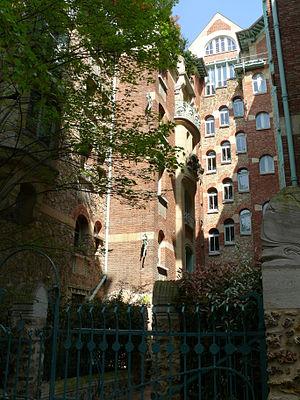
Castel Béranger
Le Castel Béranger est un immeuble de rapport de trente-six appartements situé 14, rue La Fontaine dans le 16ᵉ arrondissement de Paris. Il a été construit entre 1895 et 1898 par l'architecte Hector Guimard pour la veuve Fournier.